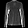
Label: Shirt